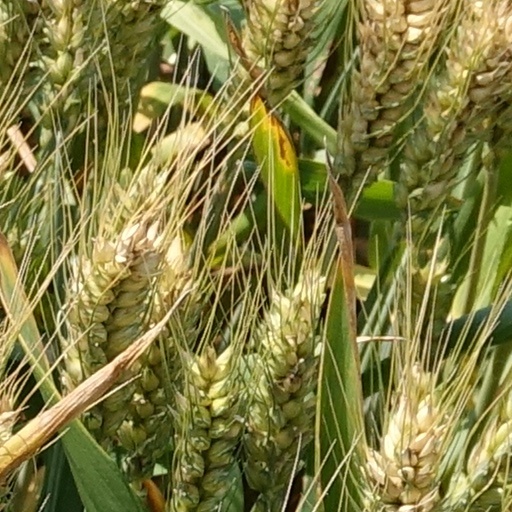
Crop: wheat